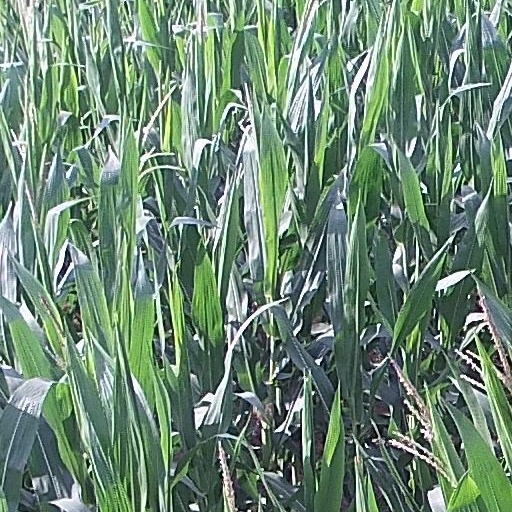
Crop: maize; corn